Case IH

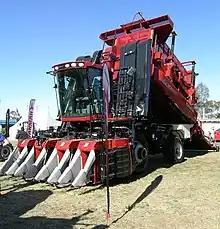
The Case IH Module Express 625 picks cotton and simultaneously builds cotton modules.

Case IH offers agricultural equipment, financial services, and parts and service support for farmers and commercial operators through a network of dealers and distributors.